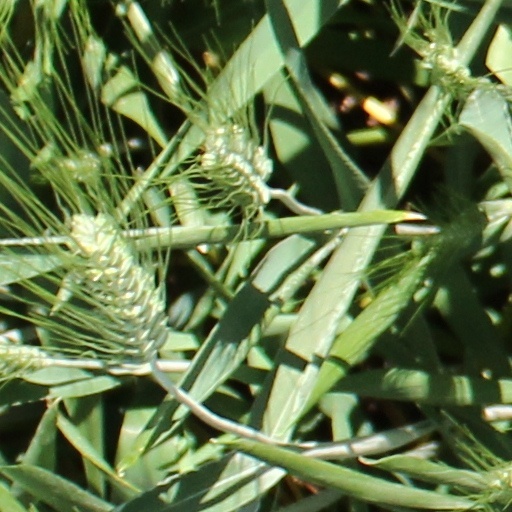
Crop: wheat